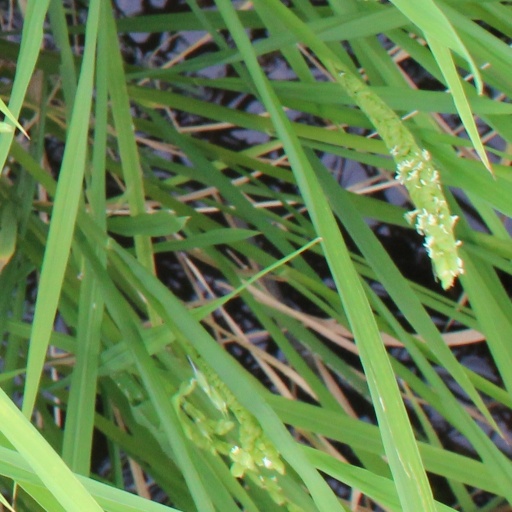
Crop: rice